Chinese exploration

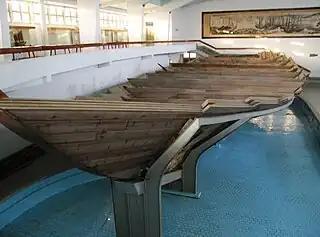
A Song dynasty junk ship, 13th century; Chinese ships of the Song period featured hulls with watertight compartments

Chinese envoys sailed into the Indian Ocean from the late 2nd century BC, and reportedly reached Kanchipuram in India, known as "Huangzhi" (黄支) to them, or otherwise Ethiopia as asserted by Ethiopian scholars. During the late 4th and early 5th centuries, Chinese pilgrims like Faxian, Zhiyan, and Tanwujie began to travel to India by sea, bringing Buddhist scriptures and sutras back to China. By the 7th century, as many as 31 recorded Chinese monks, including I Ching, managed to reach India the same way. In 674, the private explorer Daxi Hongtong was one of the first explorers to end his journey at the southern tip of the Arabian Peninsula, after traveling through 36 countries which were located west of the South China Sea.